Underground Railroad in Indiana

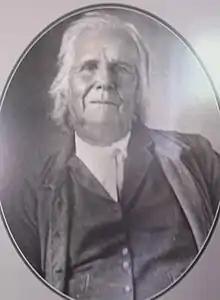
Early abolitionist leader Dennis Pennington

The Indiana General Assembly passed "man-stealing laws" in 1816 with additional legislation passed in 1818 to prevent bounty hunters and slavecatchers from abducting and forcibly removing any person from the state without first before a judge or justice of the peace for a hearing. Indiana's "man-stealing" legislation soon brought the state into conflict with Kentucky, its neighboring slave state. In November 1818, Indiana state senator Dennis Pennington brought suit in the Harrison County, Indiana, Circuit Court against three Kentucky men under the state's man-stealing laws. Pennington charged that the three men had illegally captured a woman of color named Susan in Corydon, Indiana, and had forcibly taken her to Kentucky. Jonathan Jennings, the governor of Indiana, tried to have the men extradited to Indiana for trial, but Gabriel Slaughter, the governor of Kentucky, declined on constitutional grounds.